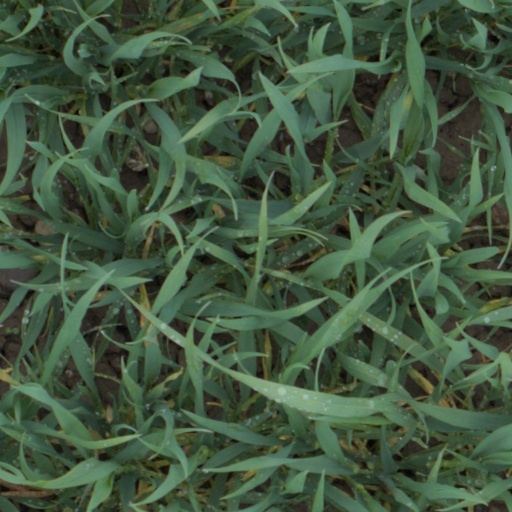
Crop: wheat